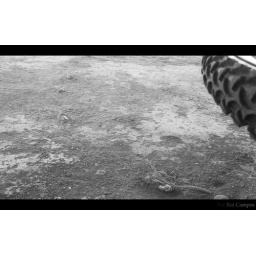
The absence of a bike in black and white